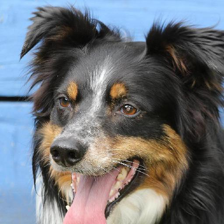
Label: animals